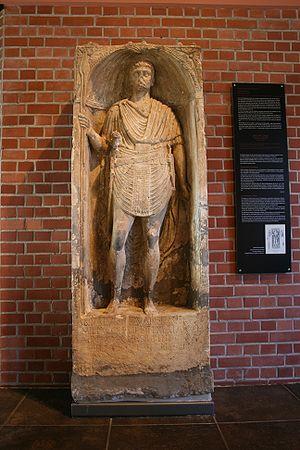
Pierre tombale de Annaius Daverzus, militaire en cohors IIII Delmatarum , découvert au cours de la construction de Bingen (Rhein) gare centrale en 1860, aujoud'hui musée Römerhalle.